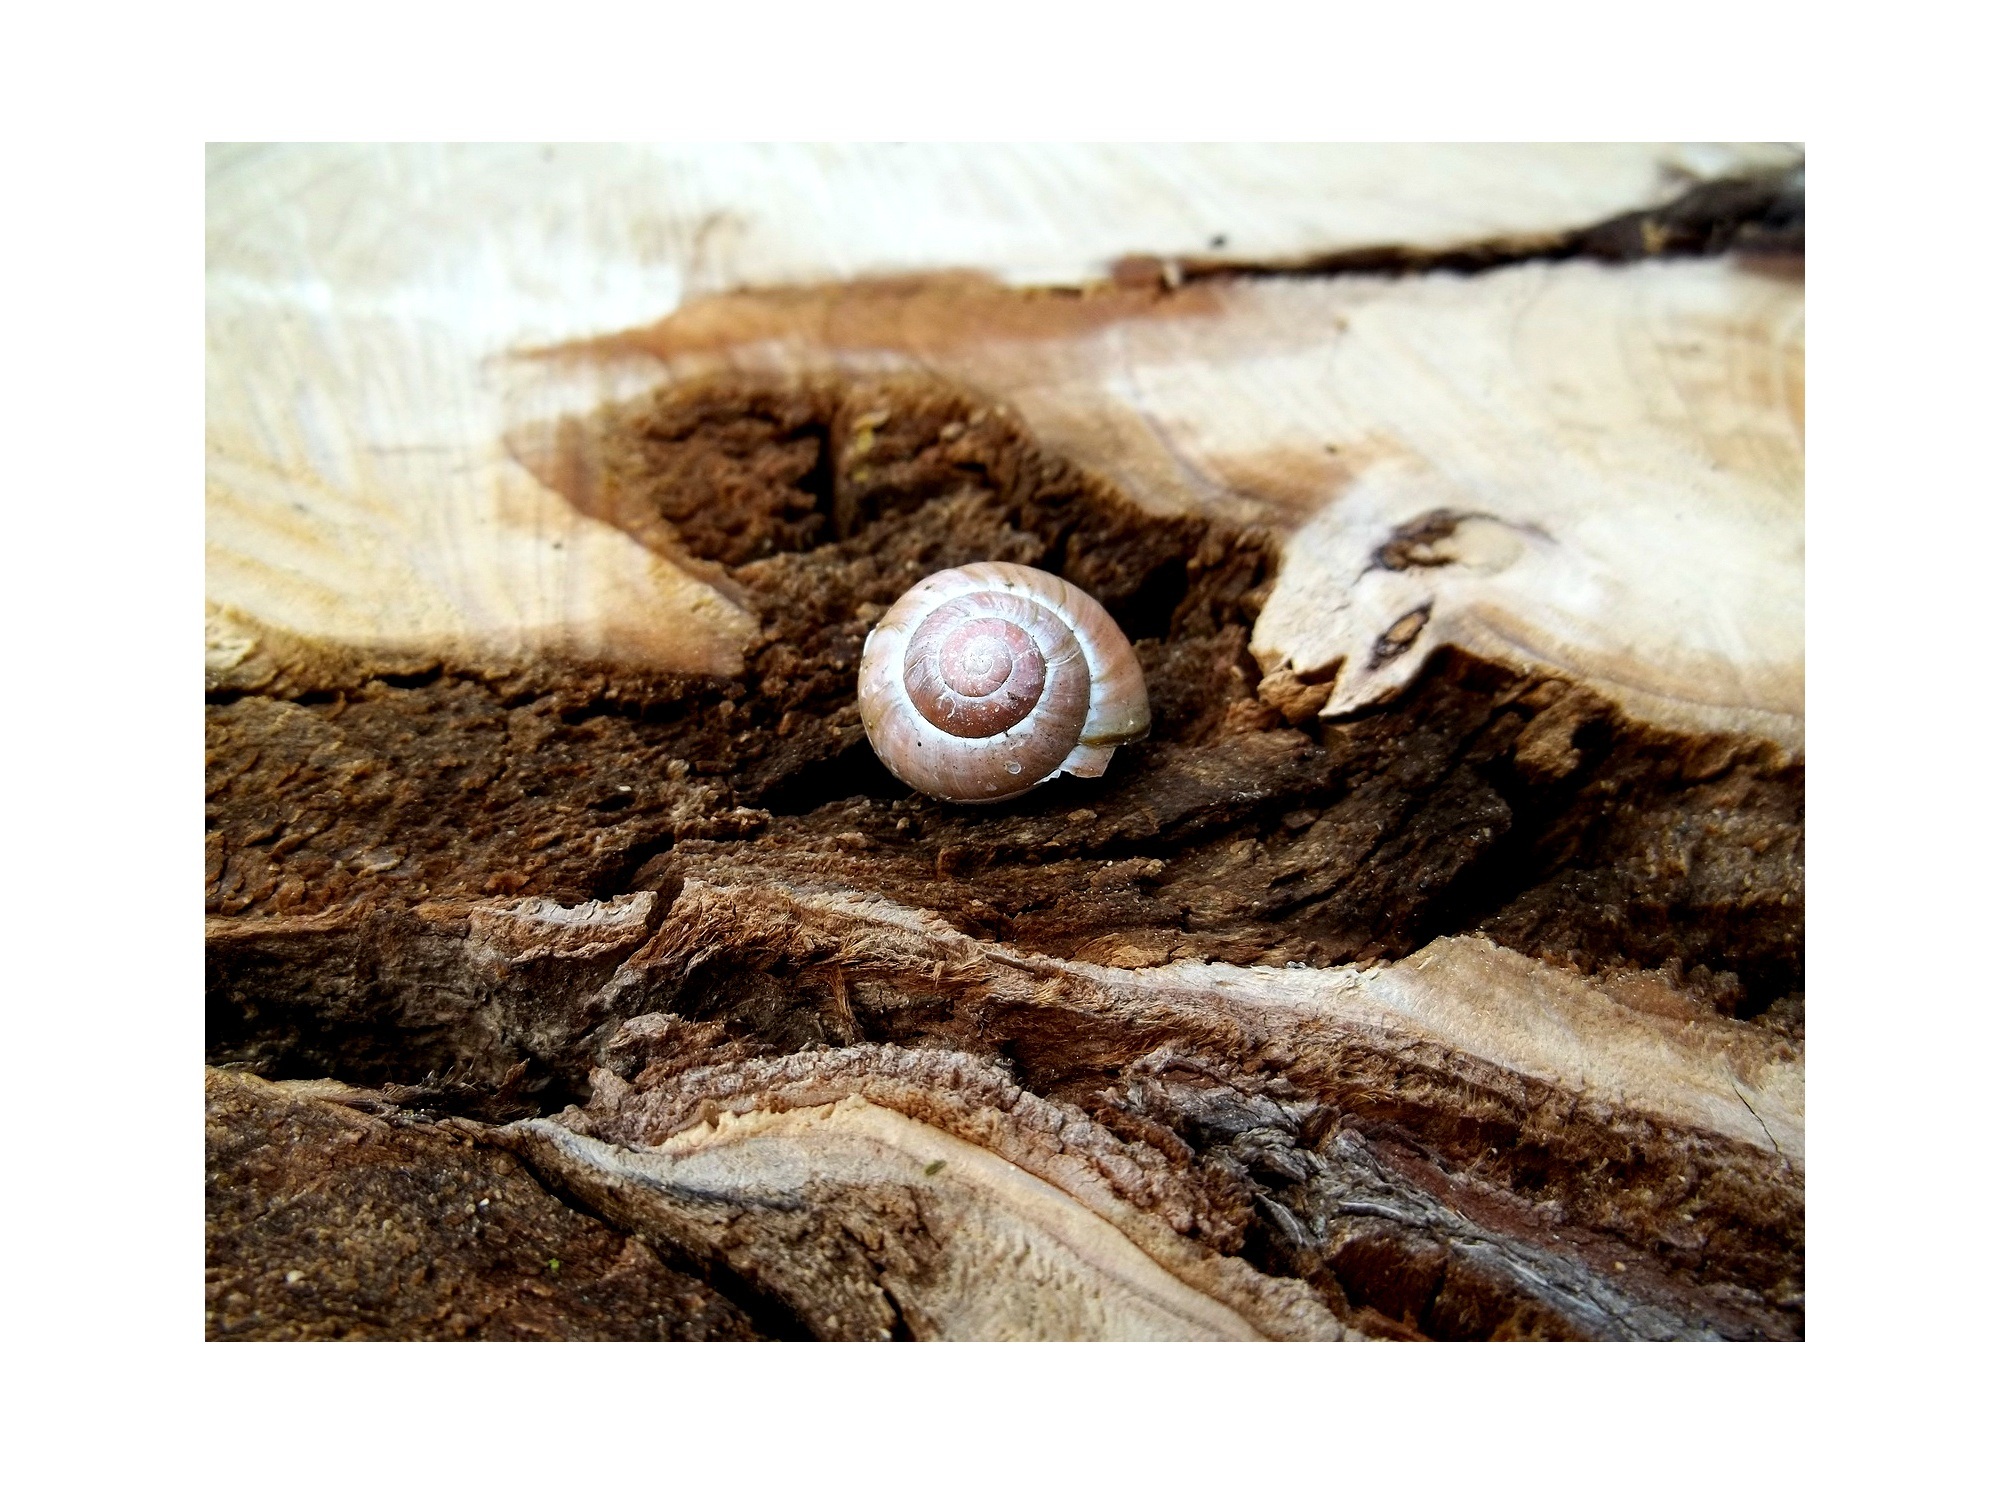
tree, forest, wood, bark, biology, brown, material, shell, root